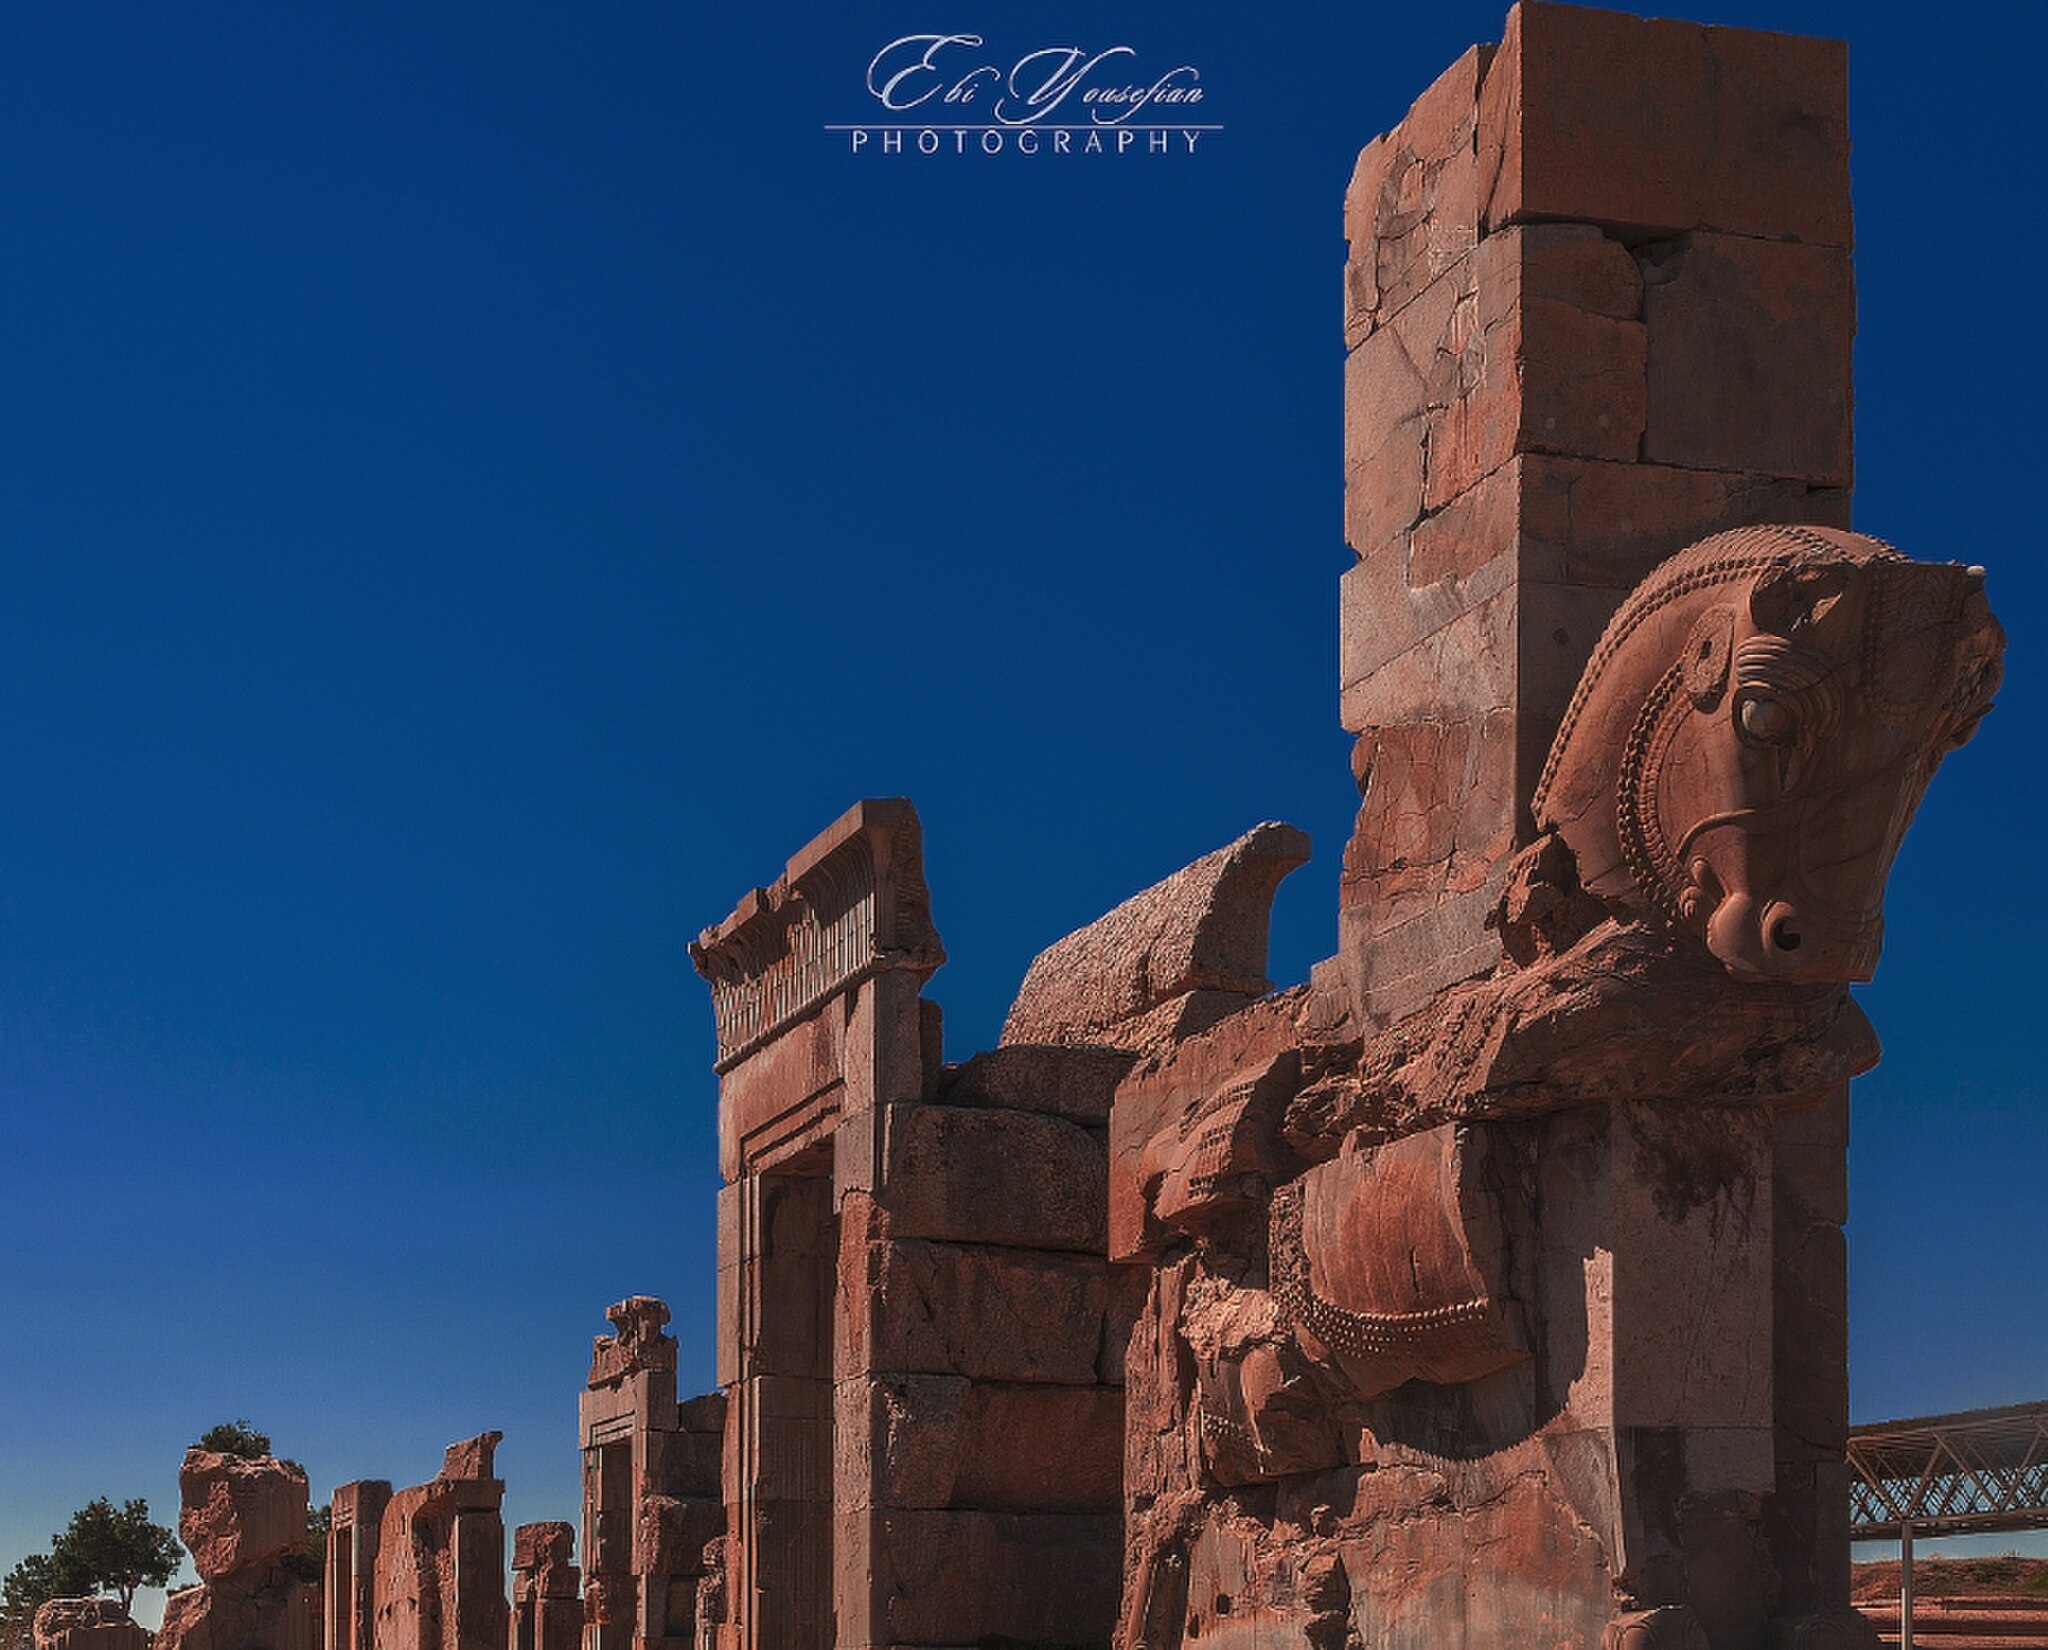
Title: Ebiyousefian-Persepolis 2
Date: 2012-09-05
Categories: Images from Wiki Loves Monuments 2018, Self-published work, Cultural heritage monuments in Iran with known IDs, Uploaded via Campaign:wlm-ir, Images from Wiki Loves Monuments in Marvdasht, Images from Wiki Loves Monuments 2018 in Iran, Bull statue in the northern facade, Hall of hundred columns, Iran photographs taken on 2012-09-05